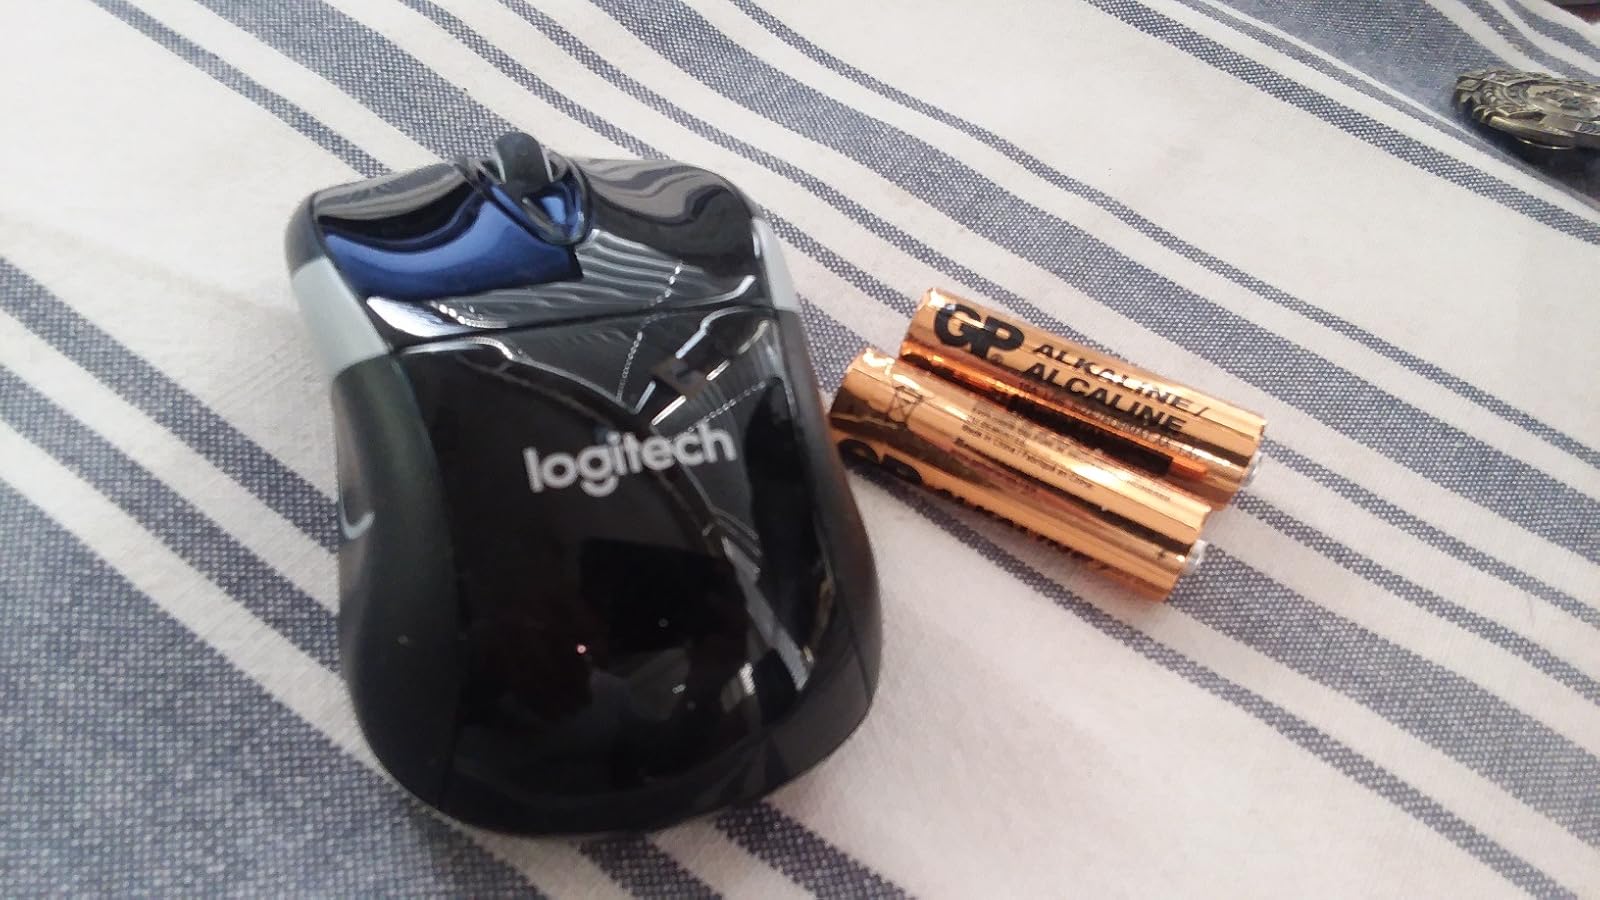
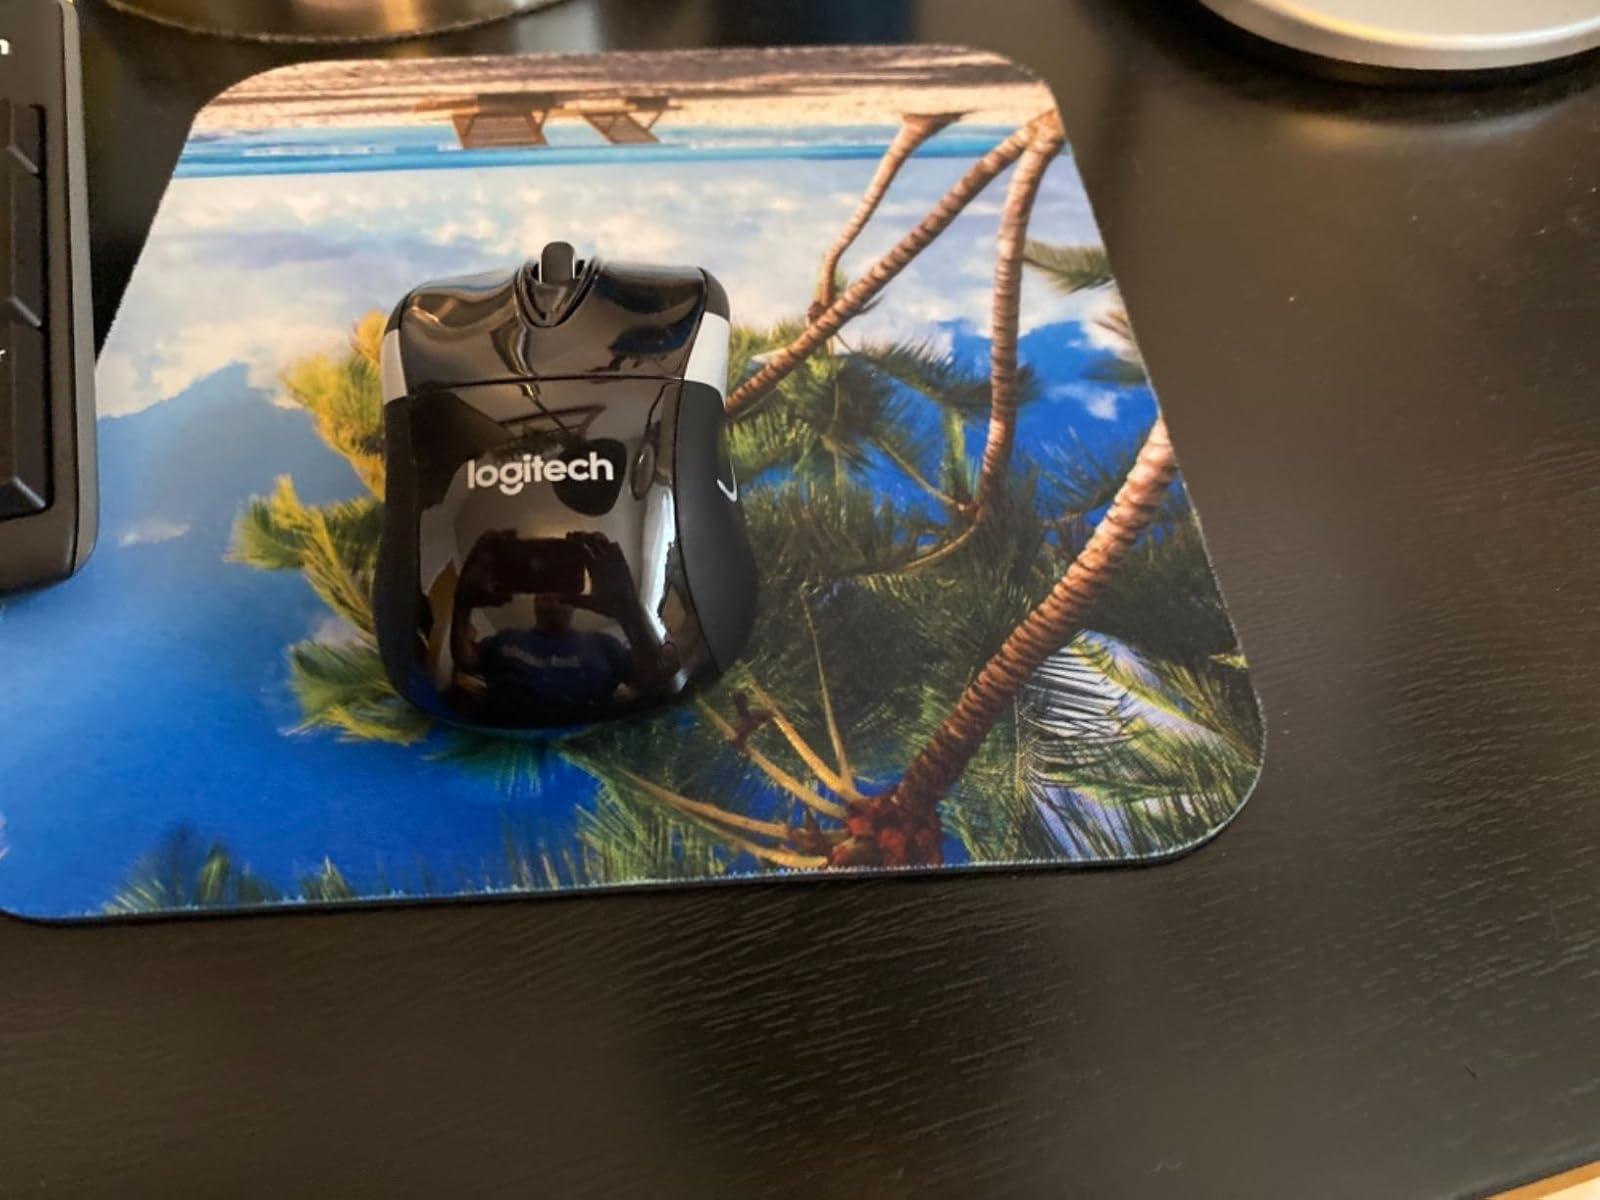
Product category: mouse
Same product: yes